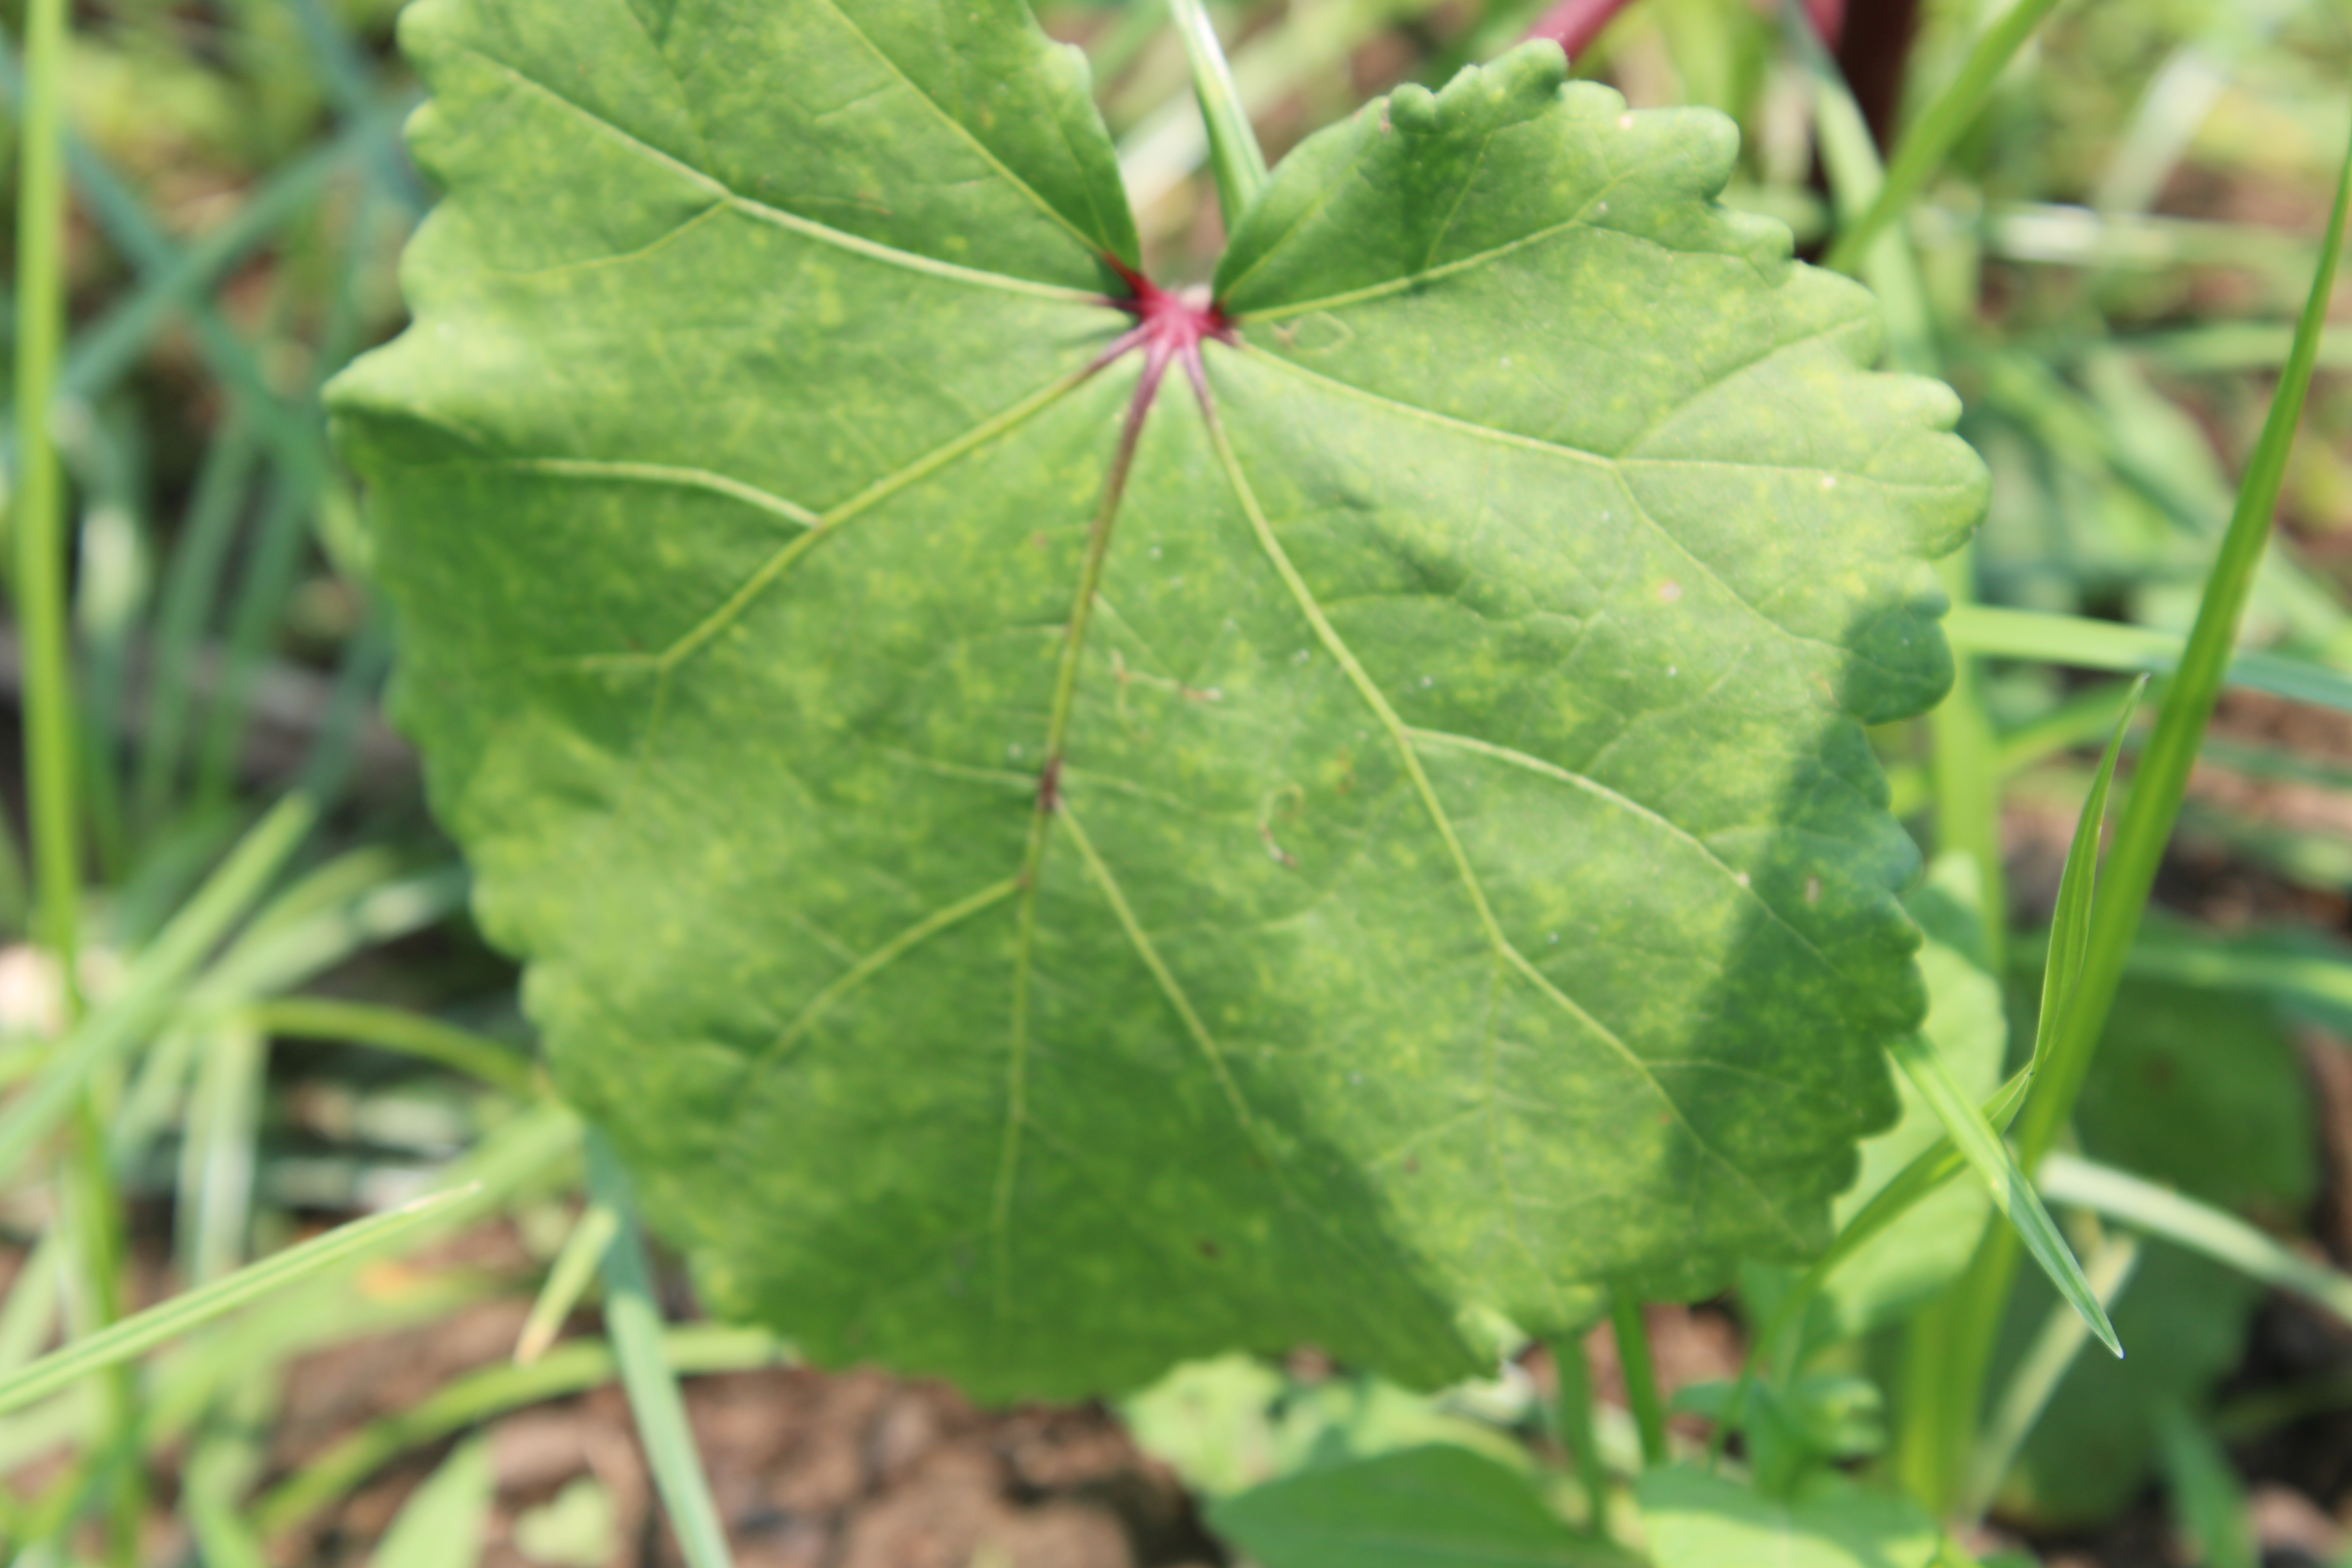
Label: Phyllosticta leaf spot